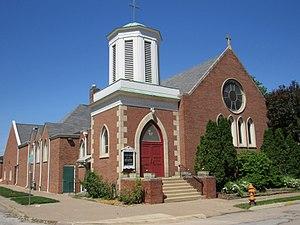
L'Illinois est un État du Midwest des États-Unis. Sa capitale est Springfield, mais la plus grande ville est Chicago, troisième agglomération des États-Unis, qui concentre à elle seule plus du cinquième de la population totale de l'État. Il comporte 102 comtés. Avec 12 830 632 habitants en 2010 sur une superficie de 149 998 km², il est le 6ᵉ du pays par sa population et le 25ᵉ par sa taille. Bordé au nord-est par le lac Michigan, ses États voisins sont le Wisconsin au nord, l'Iowa et le Missouri à l'ouest, le Kentucky au sud et l'Indiana à l'est. Au cœur de la région des Grands Lacs, l'Illinois est un hub de transports : le port de Chicago est relié à l'Océan Atlantique par la voie maritime du Saint-Laurent, et au Mississippi par la rivière Illinois. L'aéroport international O'Hare de Chicago est en outre l'un des plus fréquentés au monde.